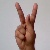
The image shows a hand gesture representing the letter 'K' in Indian Sign Language.